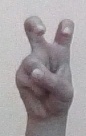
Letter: toot